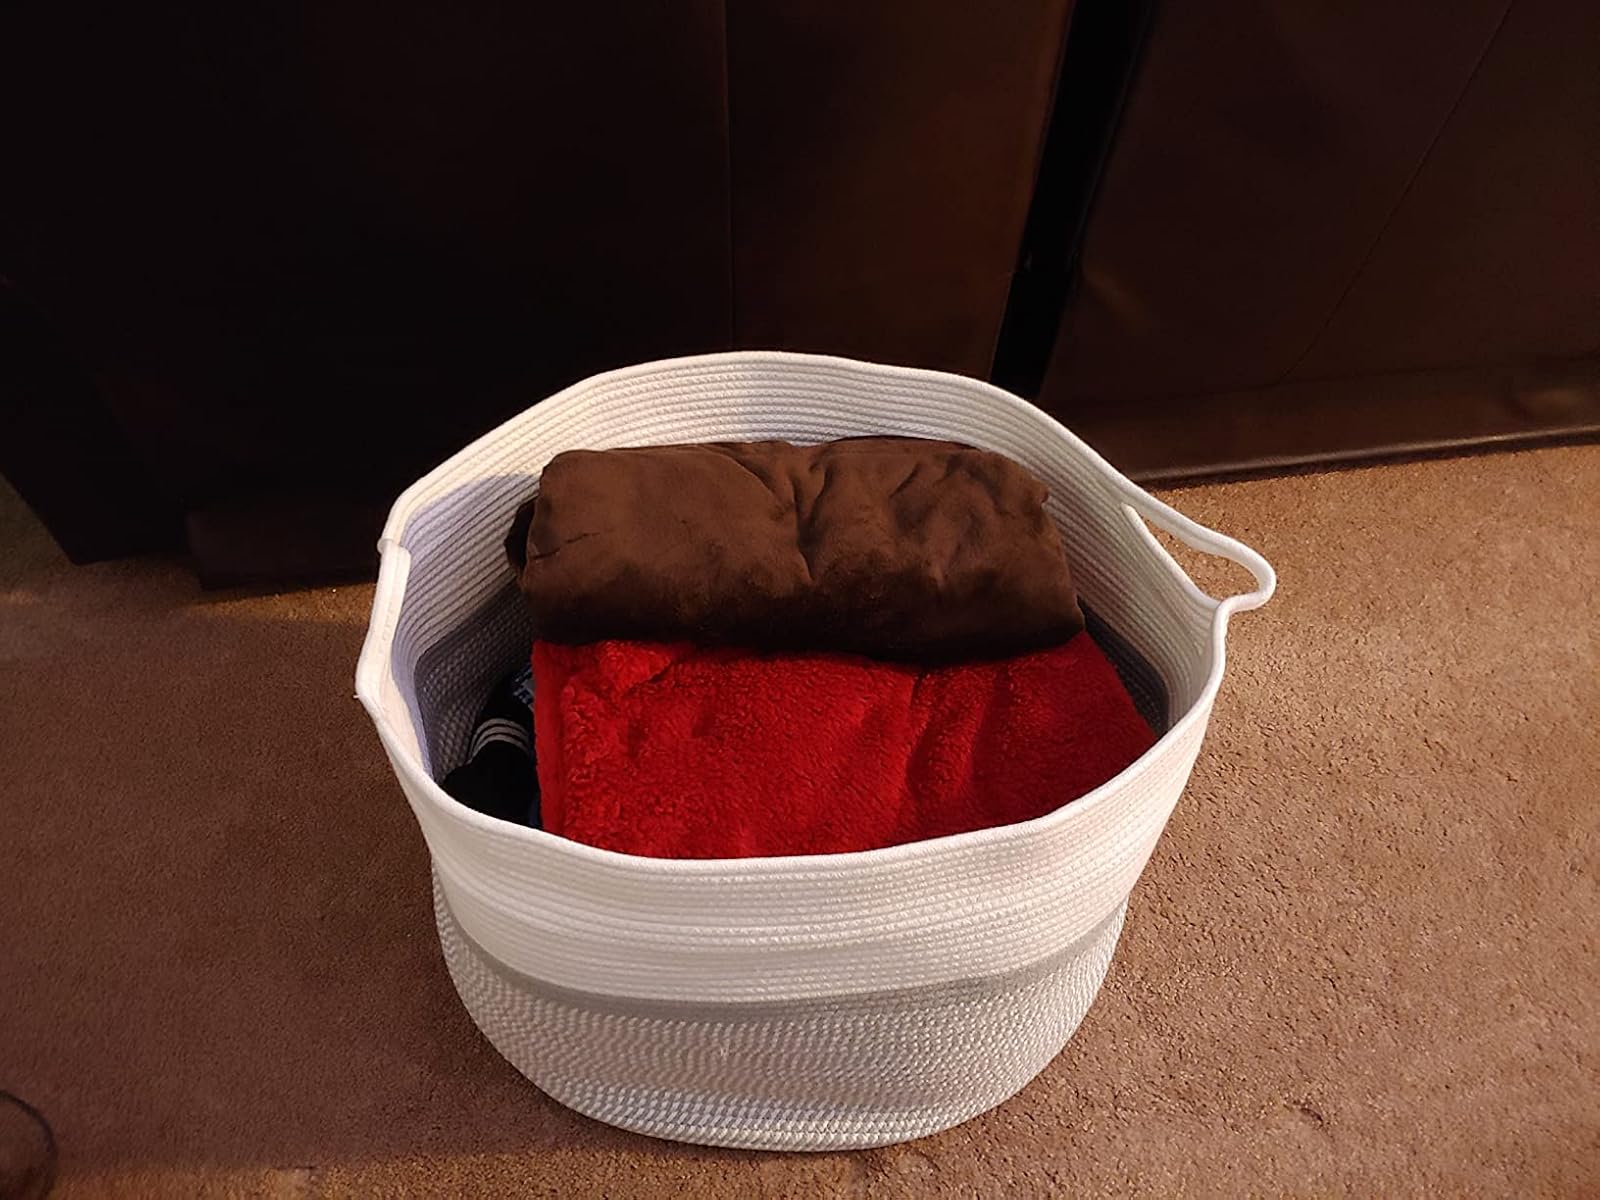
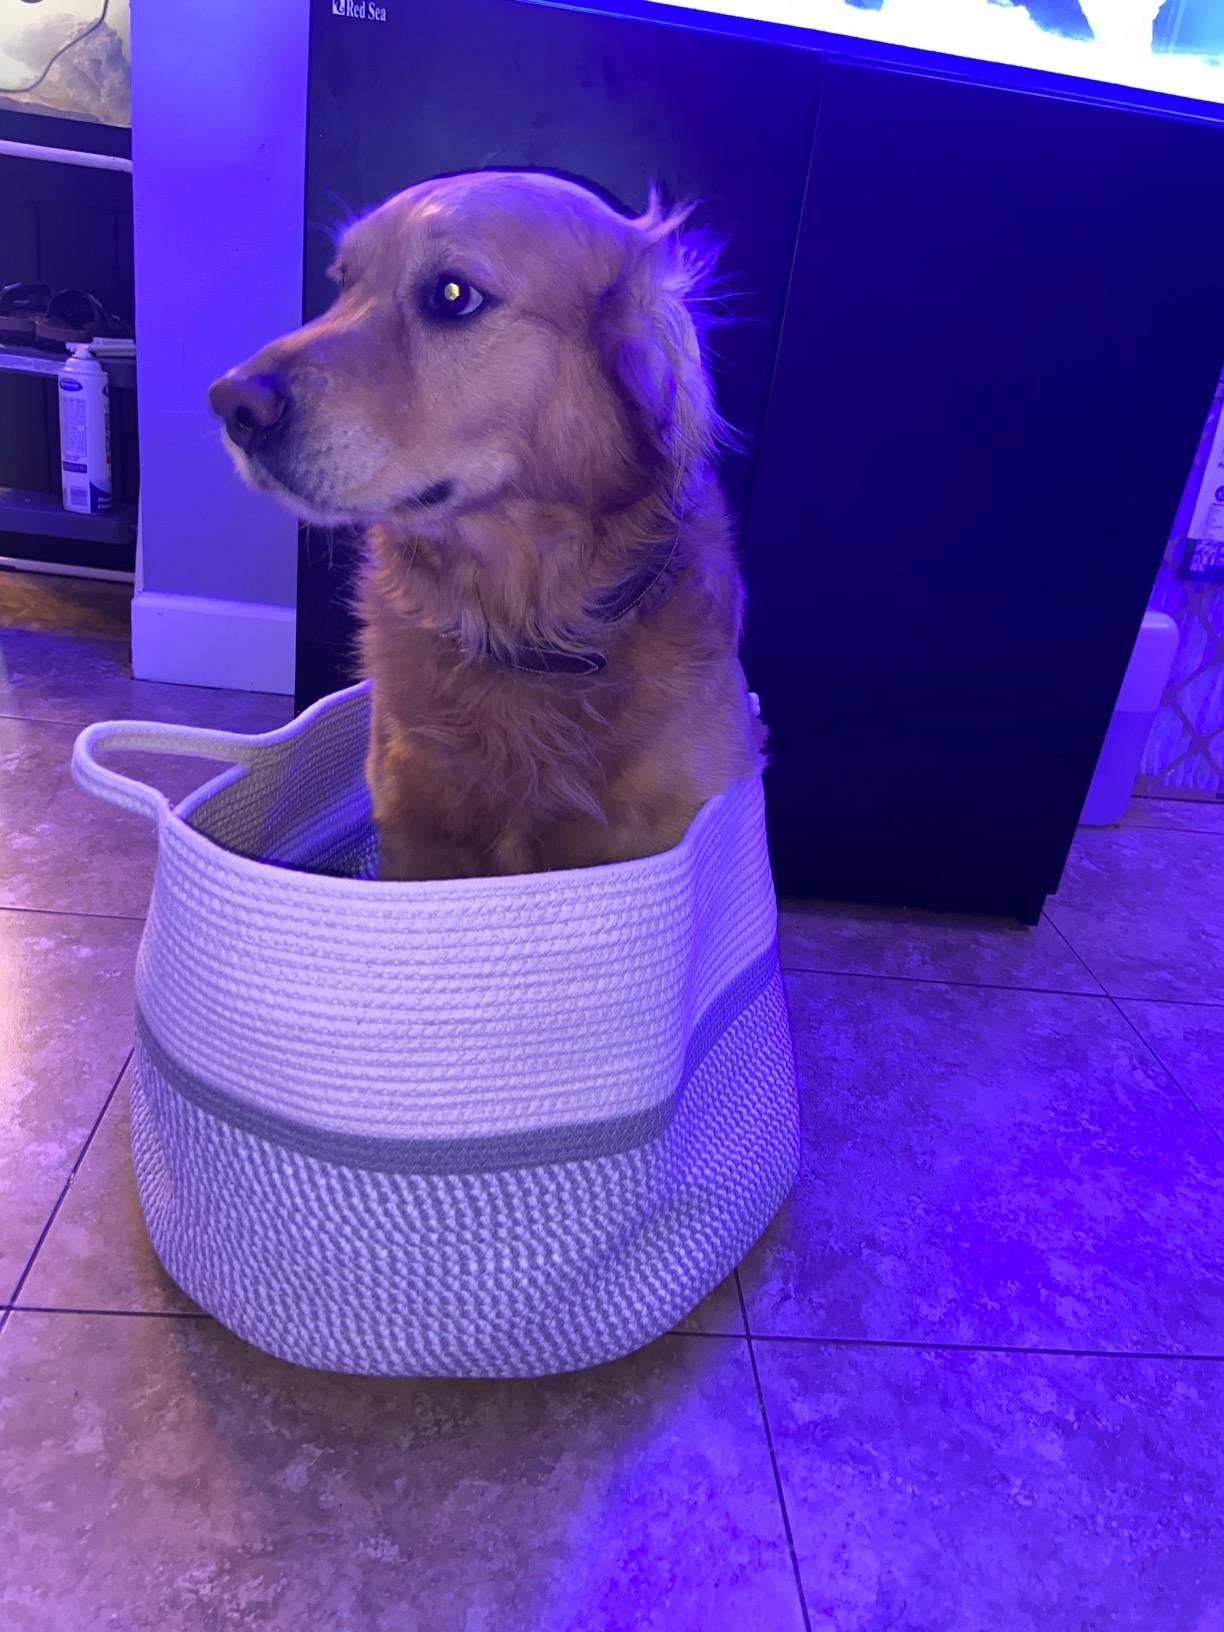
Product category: items_hamper
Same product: yes